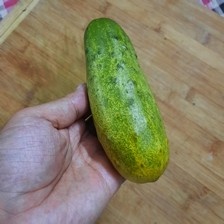
Label: cucumber